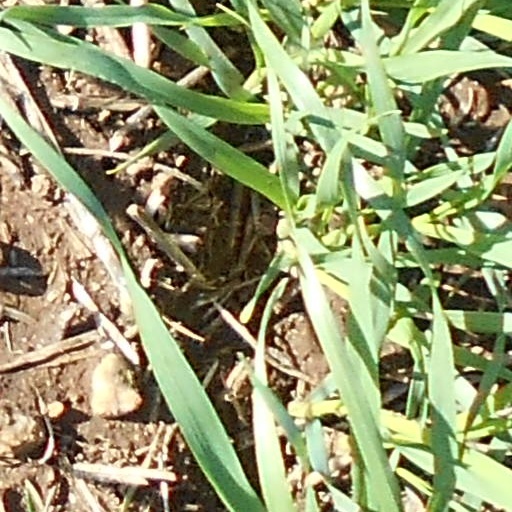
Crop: wheat